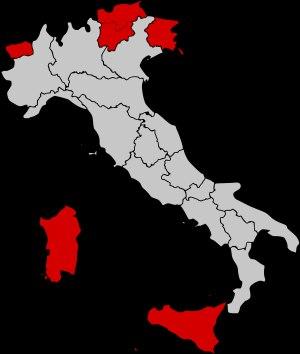
Les régions d'Italie constituent le premier niveau de subdivision du territoire italien, et aux régions NUTS de niveau 2 en Italie.
Une région italienne à statut spécial est l'une des cinq régions d'Italie visées par les conditions particulières d'autonomie attribuées par l'article 116 de la constitution italienne :